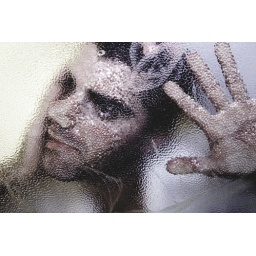
playing with textured glass in a bathroom